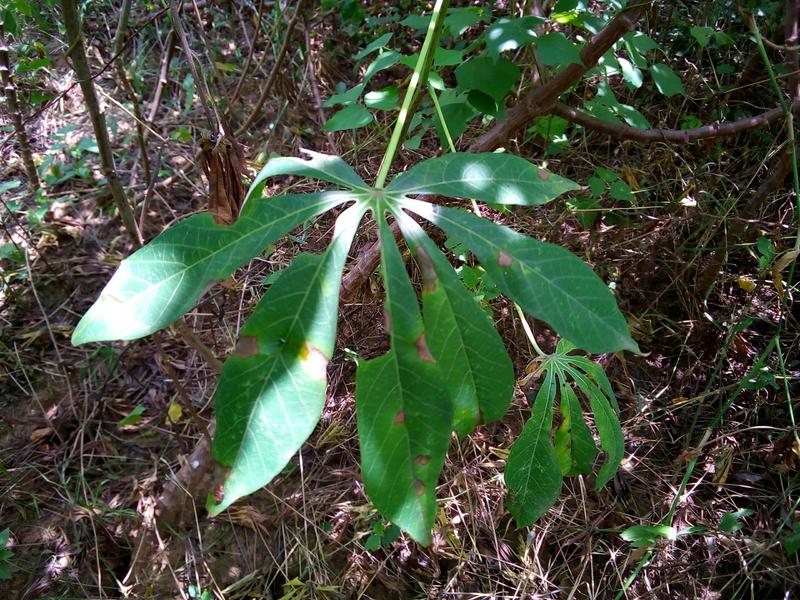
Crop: cassava
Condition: bacterial_blight